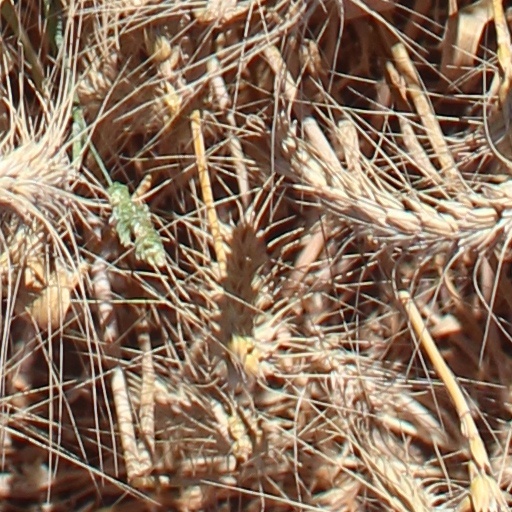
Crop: wheat